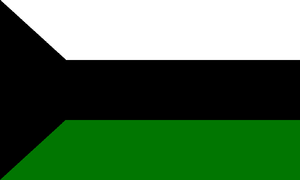
La Joya de los Sachas est un canton d'Équateur situé dans la province d'Orellana.
Cet article présente une liste des principales villes d'Équateur jusqu'en 2012.